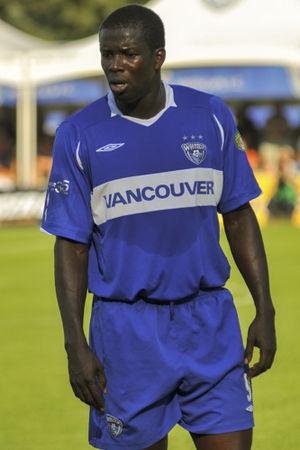
Marlon Alex James est un footballeur saint-vincentais et grenadin, aujourd'hui retiré.